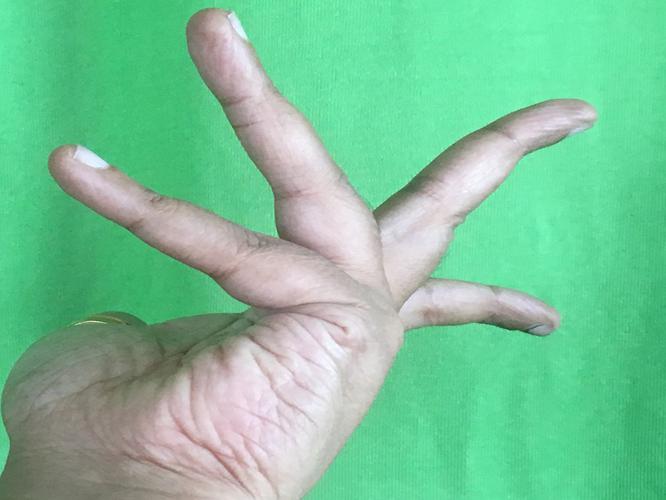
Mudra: Alapadmam
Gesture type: single_hand